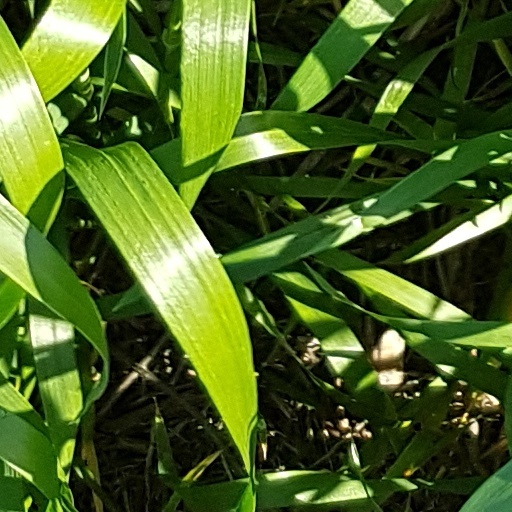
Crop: wheat